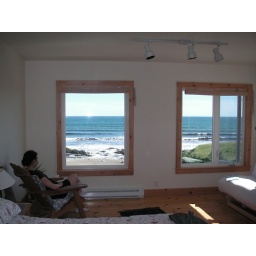
Suzanne checking out the view from our room in the beach house on Point Michaud.